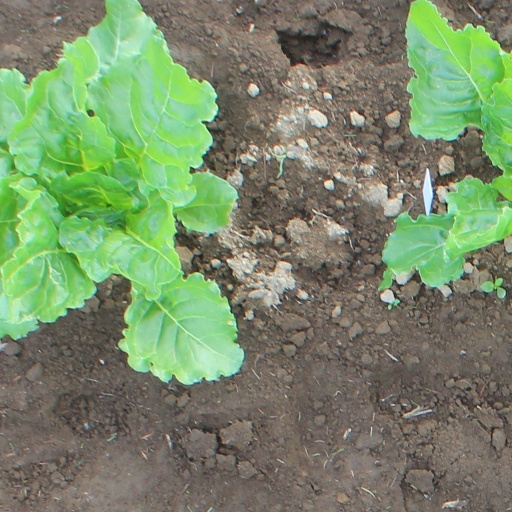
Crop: sugar beet